Eguchi Station

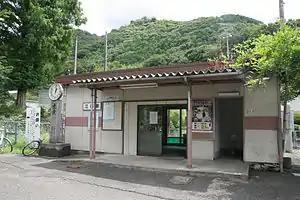
Eguchi Station in August 2008

is a passenger railway station located in the town of Higashimiyoshi, Miyoshi District, Tokushima Prefecture, Japan. It is operated by JR Shikoku and has the station number "B20".